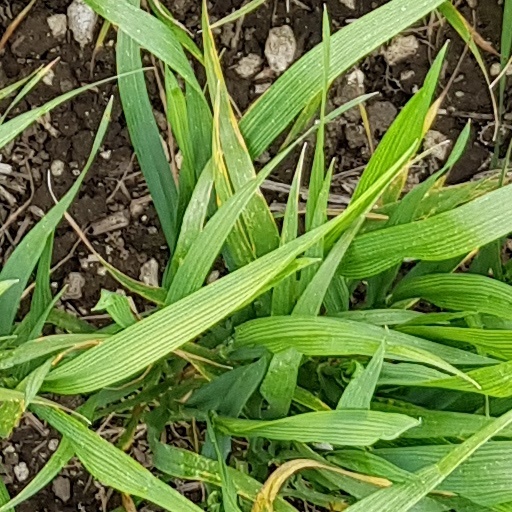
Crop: wheat